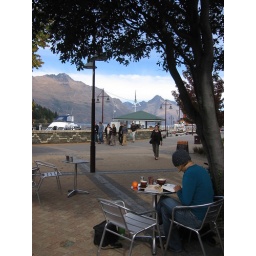
Cup o' Joe in Queenstown (that book on the table is Moby Dick, if you look closely)